Raymond McNeil

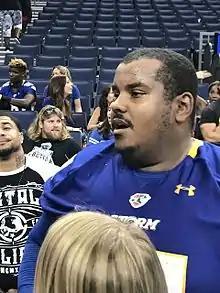
McNeil in 2017

Raymond McNeil (born October 14, 1984) is a former American football offensive lineman. He played college football at Fort Valley State University and attended Jurupa Valley High School in Jurupa Valley, California. He has also been a member of the Green Bay Blizzard, Milwaukee Iron/Mustangs, Utah Blaze, Spokane Shock, San Jose SaberCats, Tampa Bay Storm, and Jacksonville Sharks.